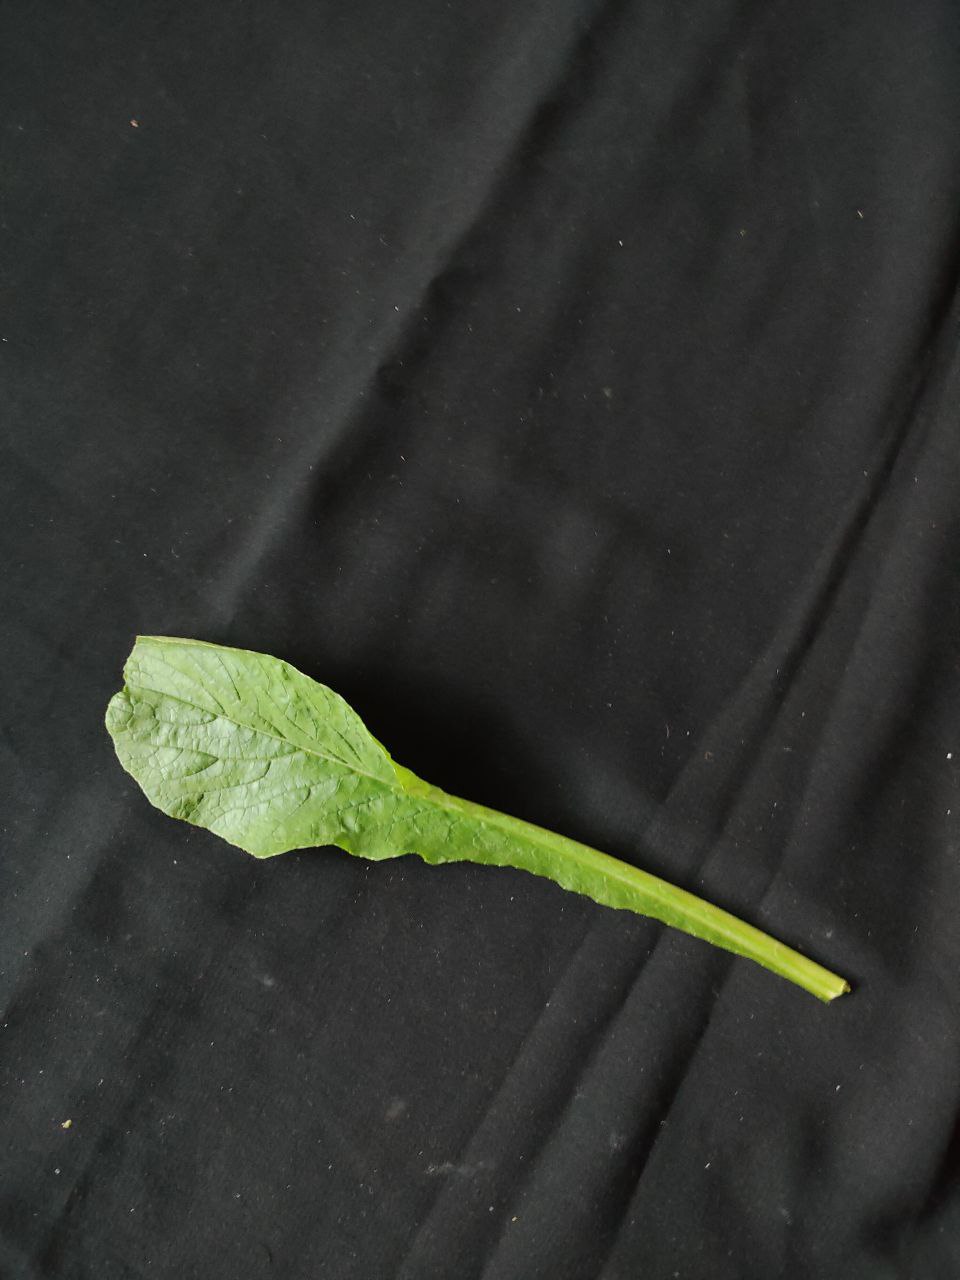
Label: Fresh leaf